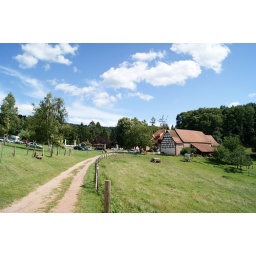
Alsatian farm house near castle Fleckenstein